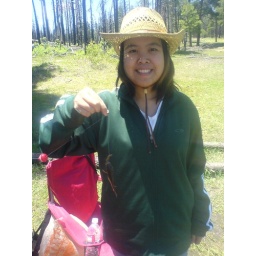
Fishing and camping at Black canyon lake arizona. I got 2 bass (not in photos)